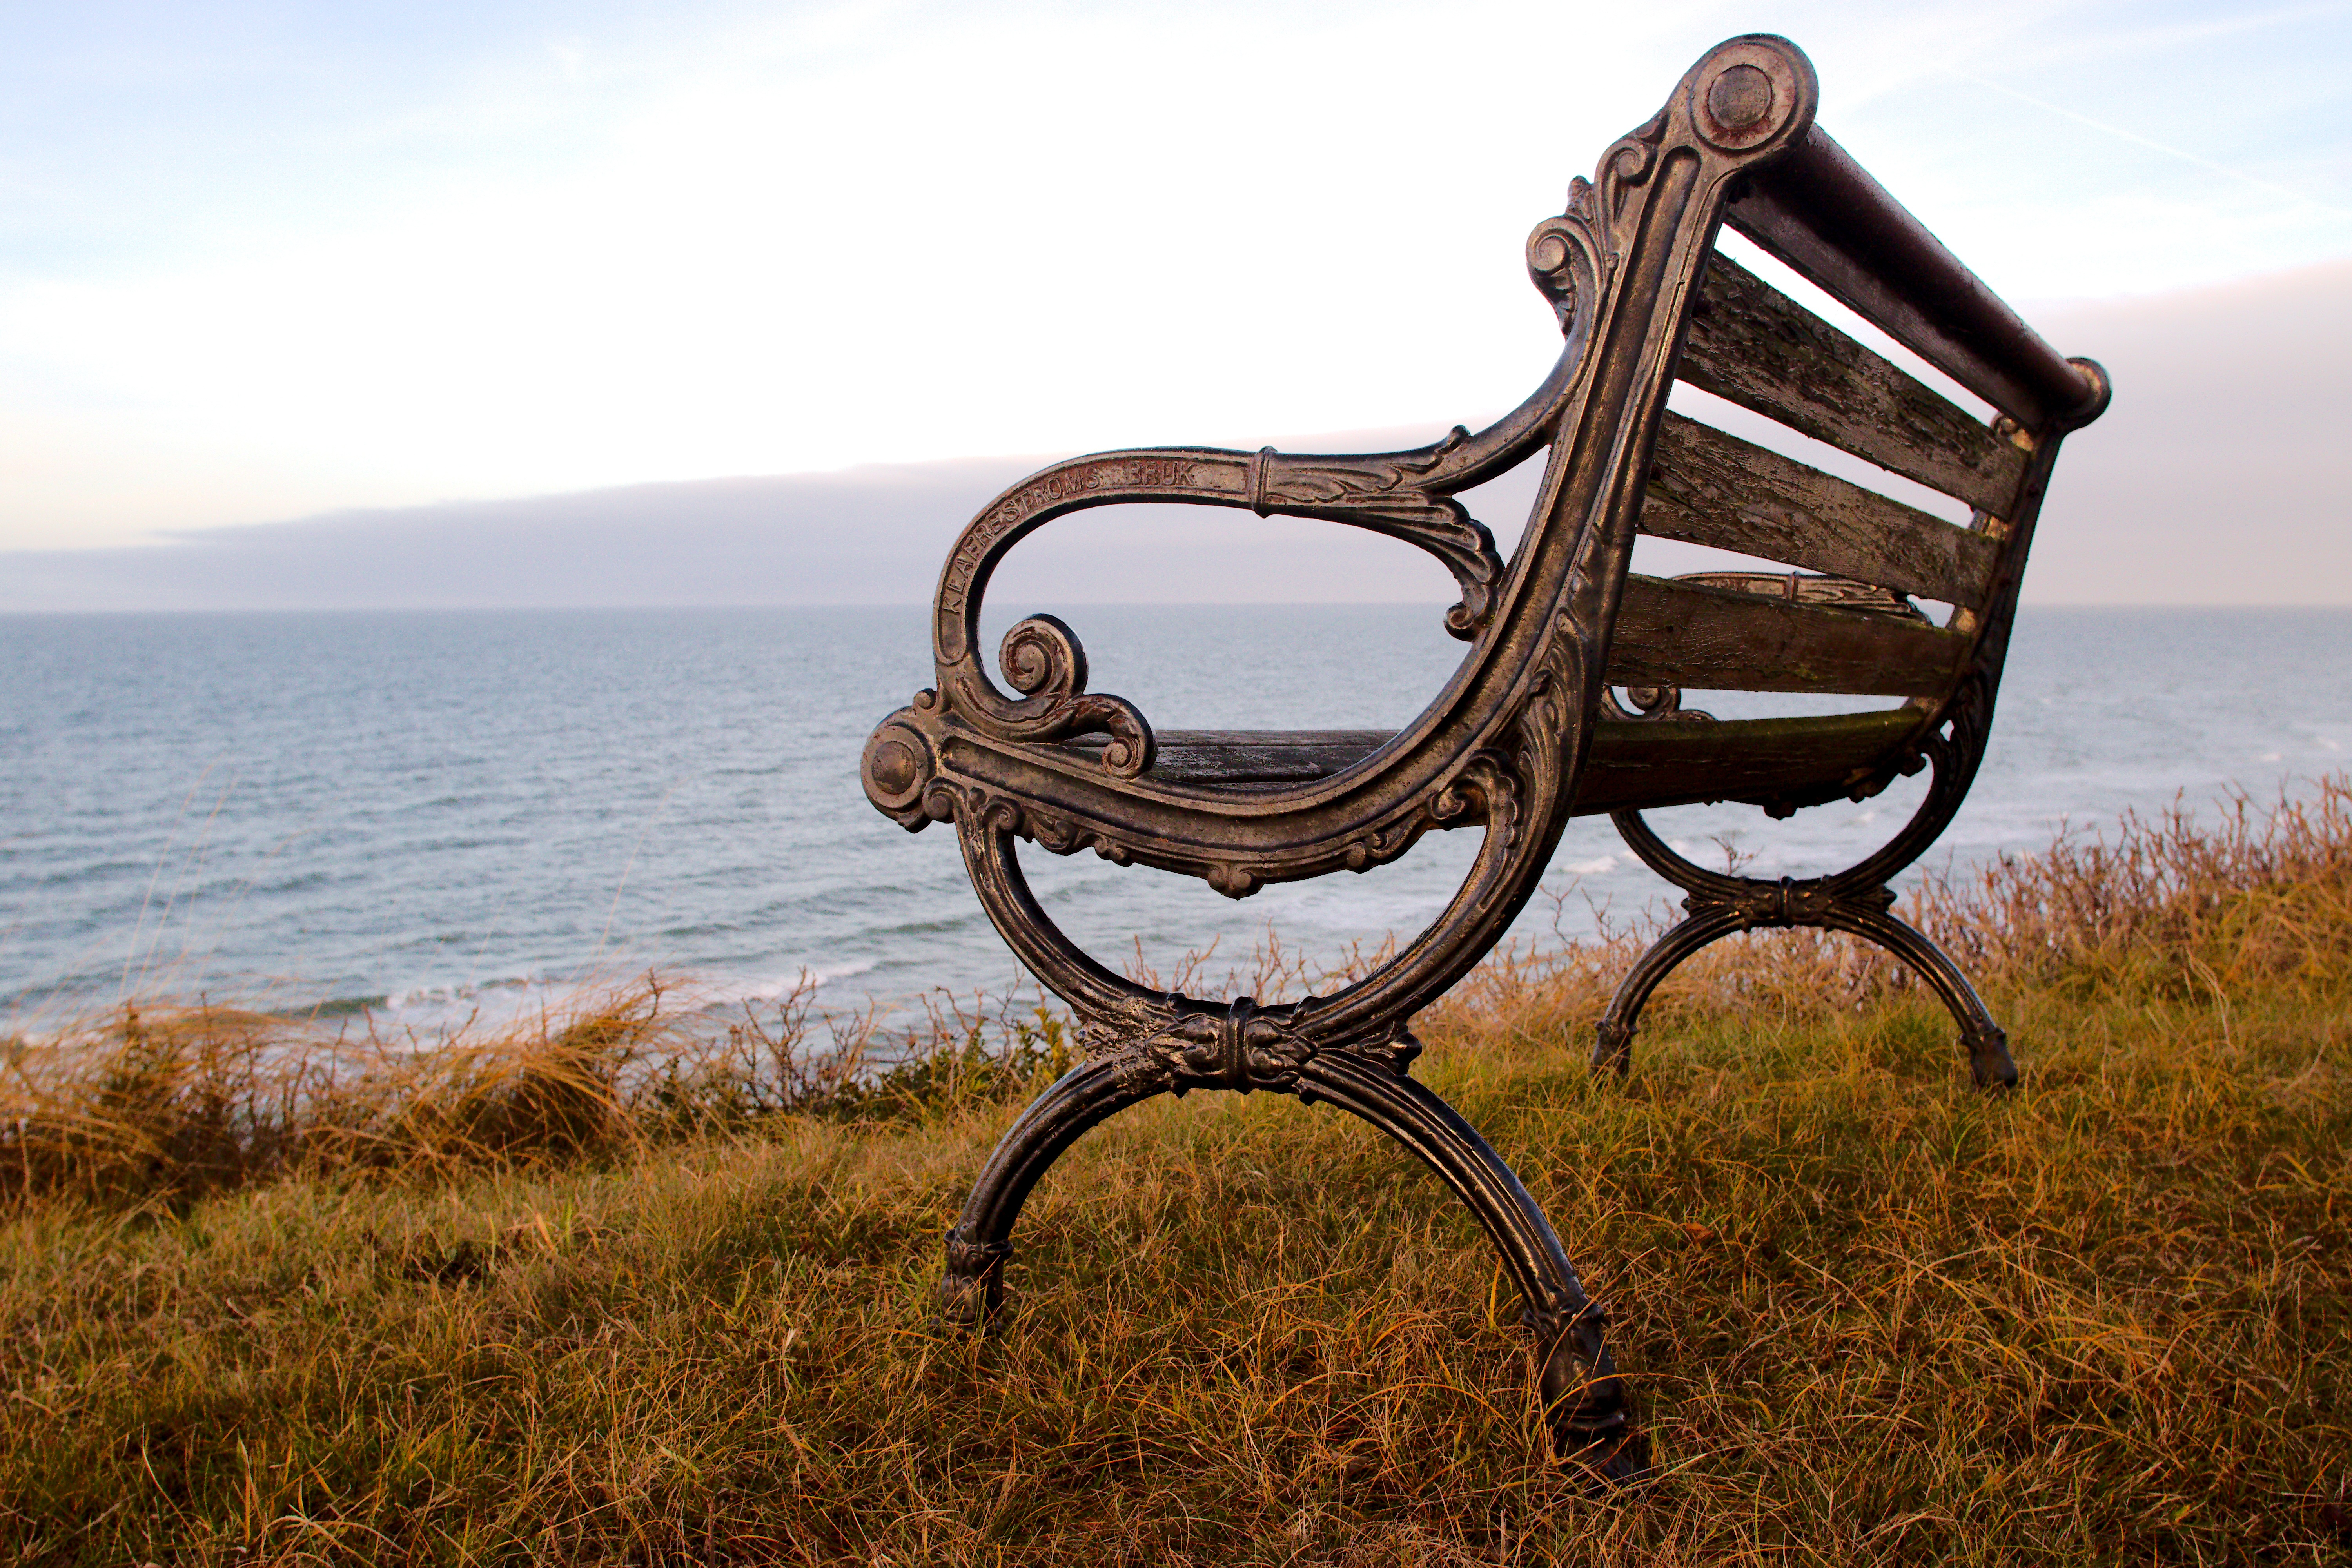
beach, sea, coast, nature, grass, ocean, sky, wood, bench, dune, chair, idyllic, relax, rest, park bench, ornament, sit, wooden bench, bank, denmark, break, iron, out, baltic sea, resting place, recovery, forged, verschn rkelt, old bench, garden bench